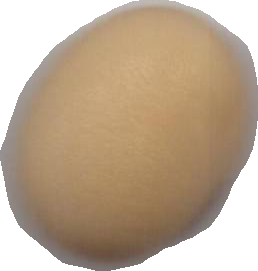
Variety: Anjasmoro